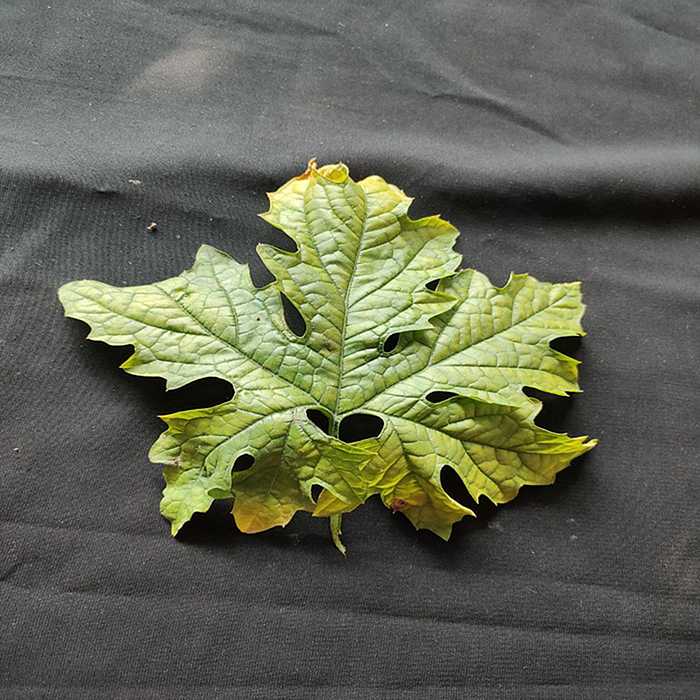
Plant: Bitter Gourd
Label: Mosaic virus